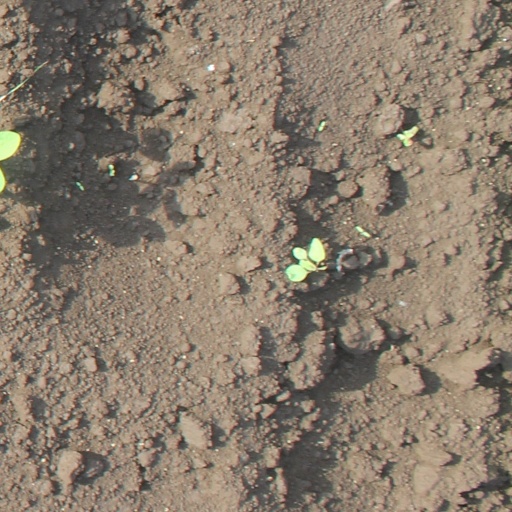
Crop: soybean